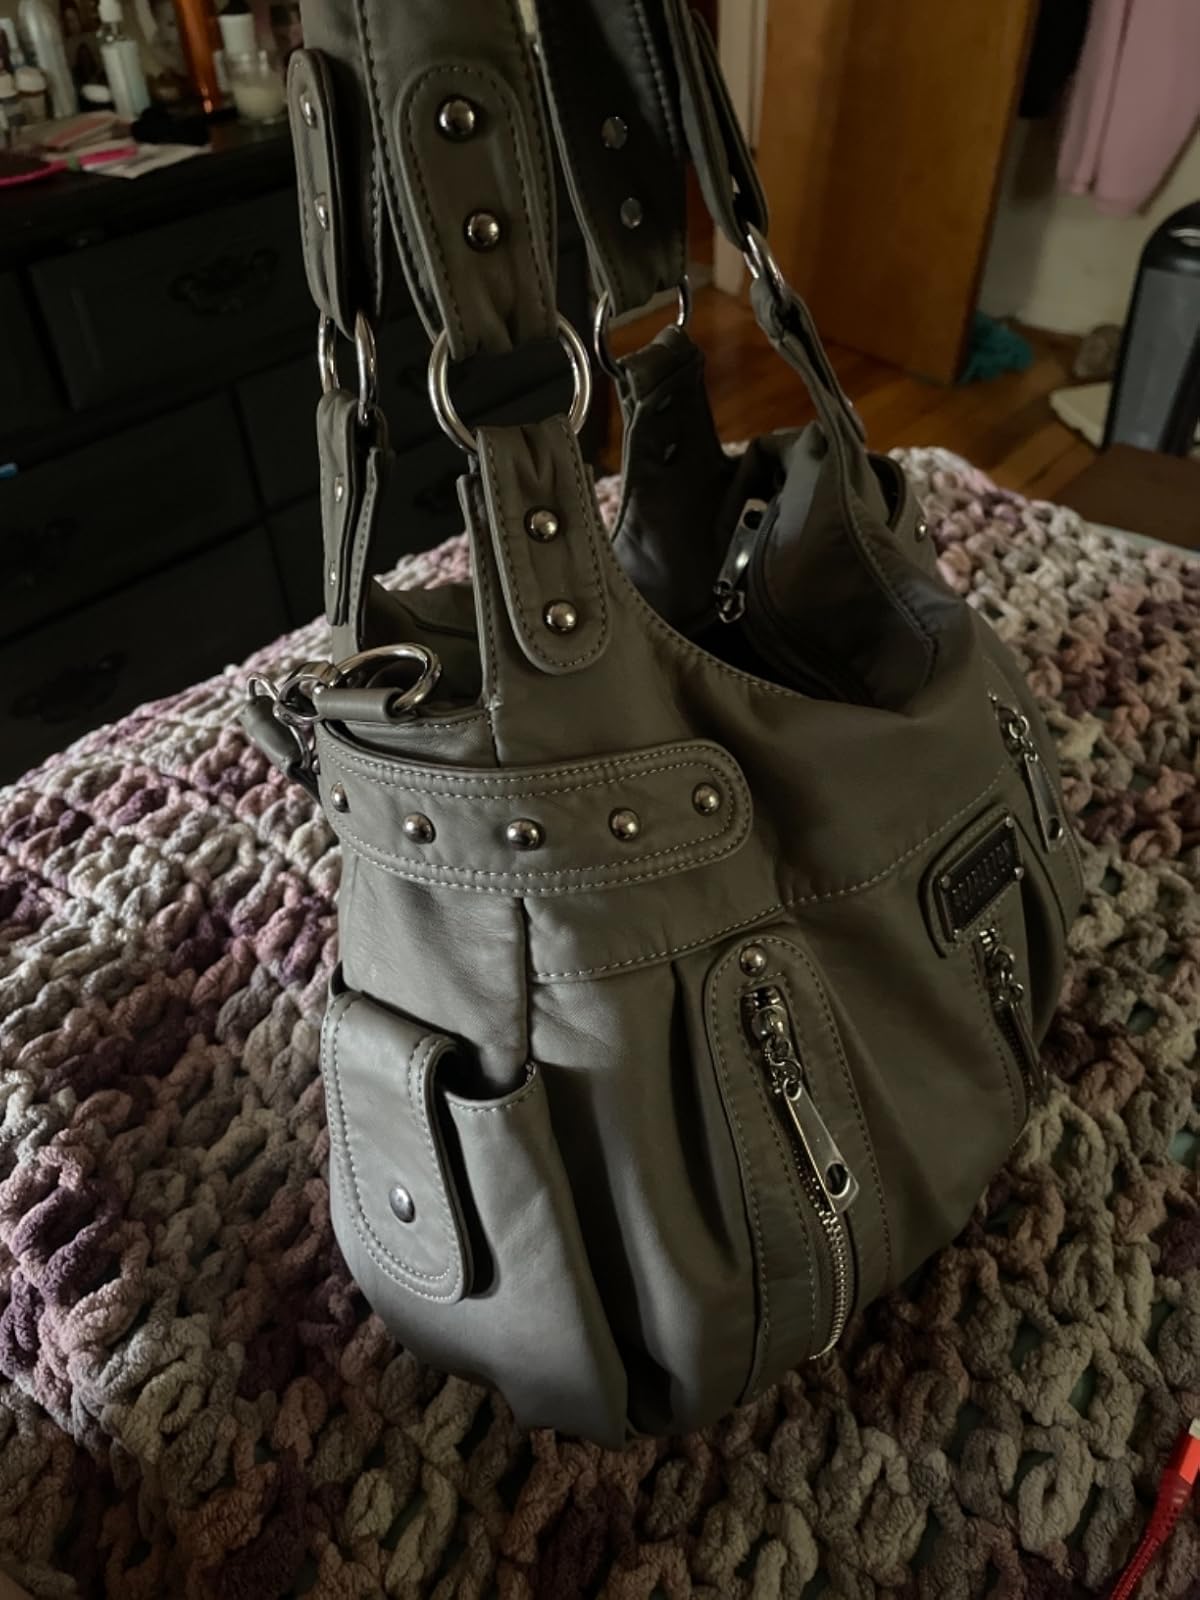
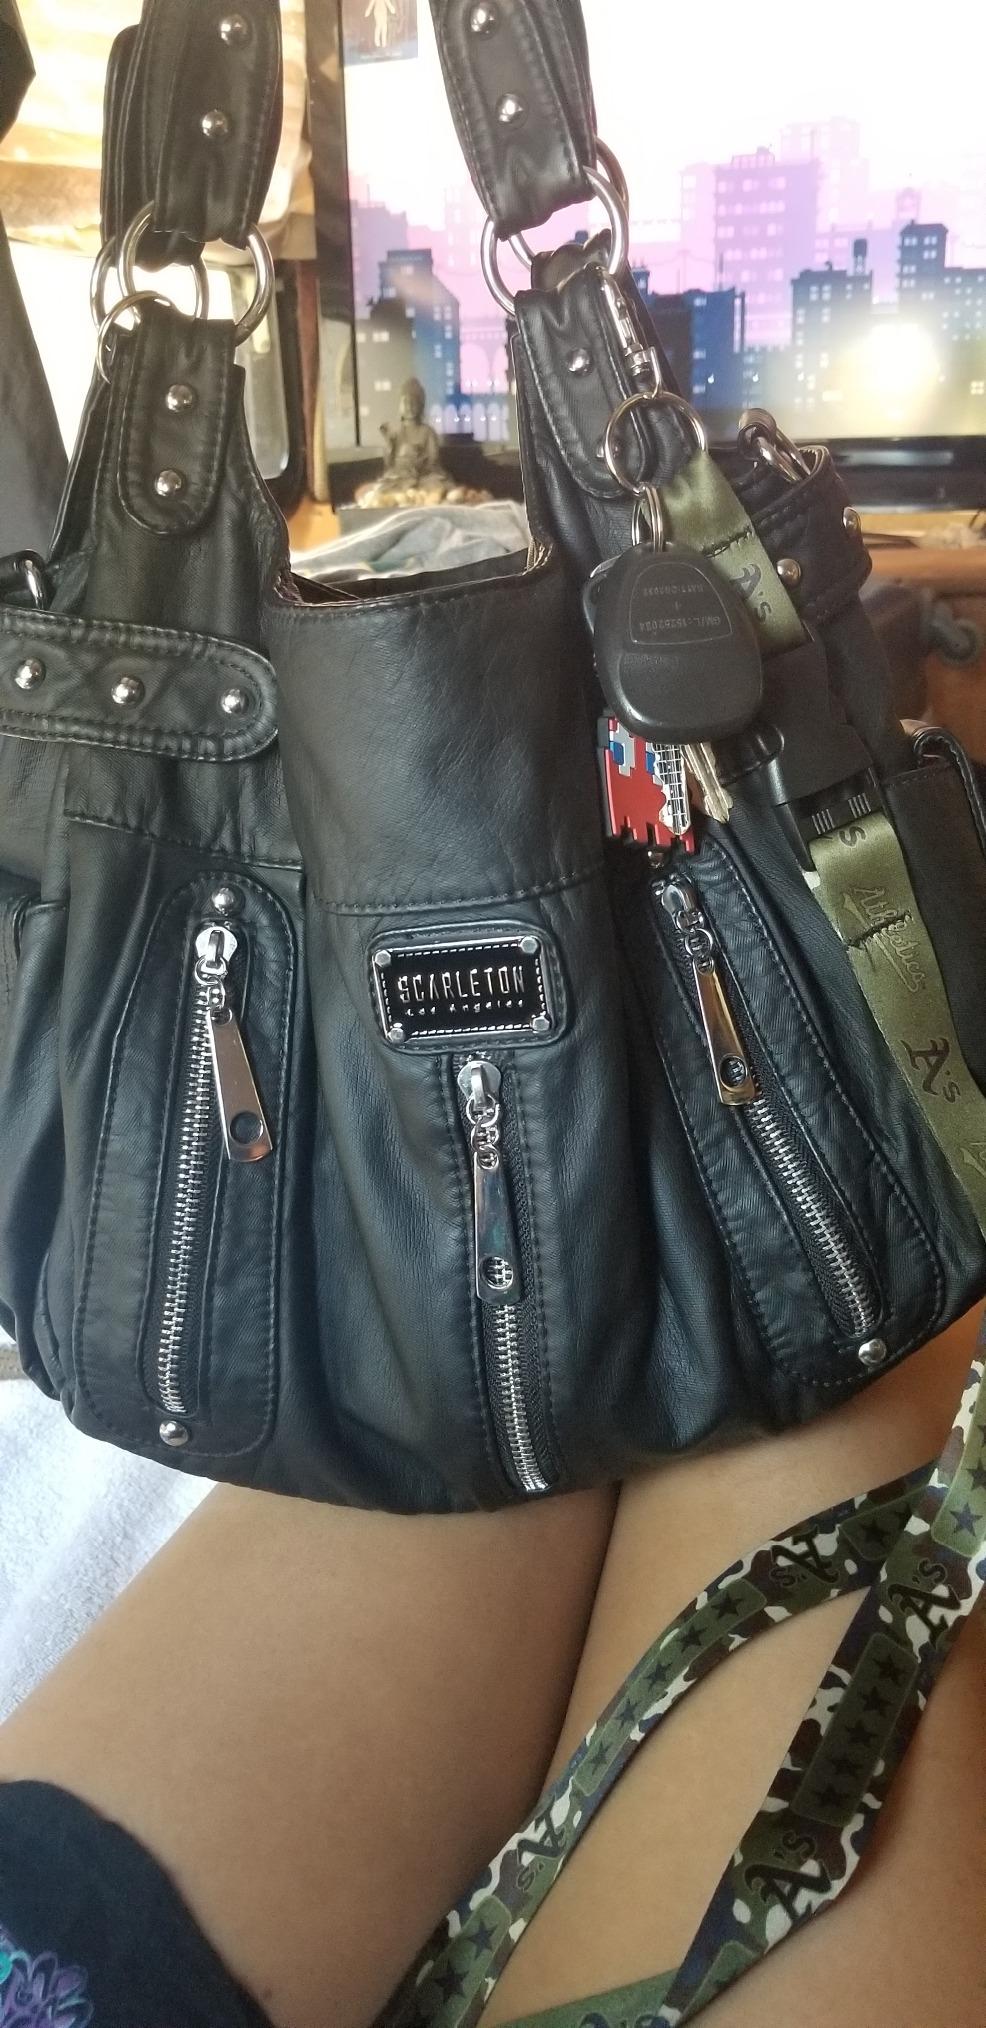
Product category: accessories_handbag
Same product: no